Maki Mirage

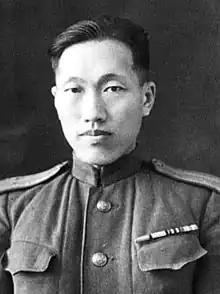
Lenintsev served in the INO, NKVD in Manchuria and China proper

Jerzy Niezbrzycki (who worked in Polish intelligence as Niezbrzycki, while using the pseudonym Ryszard Wraga when working for U.S. academia) mentioned the capture of a Soviet Pole working under the administration of the INO, NKVD. This man was from Ukraine and spoke Polish with a slight accent (assumed Ukrainian or Russian). He was captured in Poland, agreed to work as a double agent, but then reneged and agreed to a jail term in Poland rather than a return to Russia. The Soviet Pole (Niezbrzycki's) and Häyhänen went to great lengths to build their "legends," that is, backstory as locals. The Pole spent lavishly on his girlfriend taking trips to Warsaw with fine dining, cabarets and other assorted nightlife that were part of courtship and "good living." The intent was to marry a local in order to obtain citizenship, the right residency and work permits and have a layer of protection from suspicion. Häyhänen padded his "legend" by going to extreme lengths, even though he had one significant advantage over the Pole as Soviet agents. Reino spoke Finnish as a native speaker. First, Reino along with a Soviet agent (from Lapland) headed north to the Arctic Circle. There, they found Sámi who were willing to corroborate (for a fee) his residence and work in Lapland from 1943 to 1949. Heading south to Tampere, he then courted and married a local Finnish girl, Hanna Kurikka.